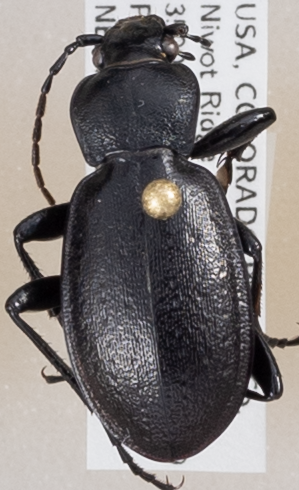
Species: Carabus taedatus
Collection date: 2018-07-17
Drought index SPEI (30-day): -0.734
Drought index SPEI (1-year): -0.54
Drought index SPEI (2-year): -0.03